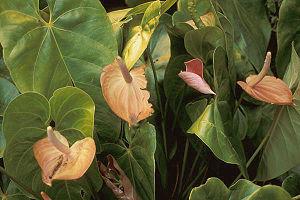
Anthurium est un vaste genre de plantes de la famille des Araceae